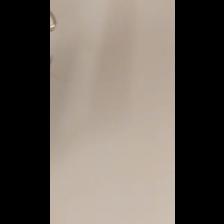
Label: NonHuman